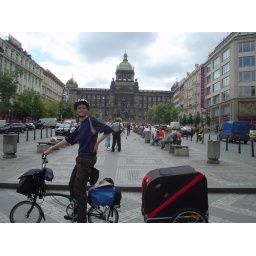
23 May 2007. Xena and I in Prague, on the way to the train station by bike